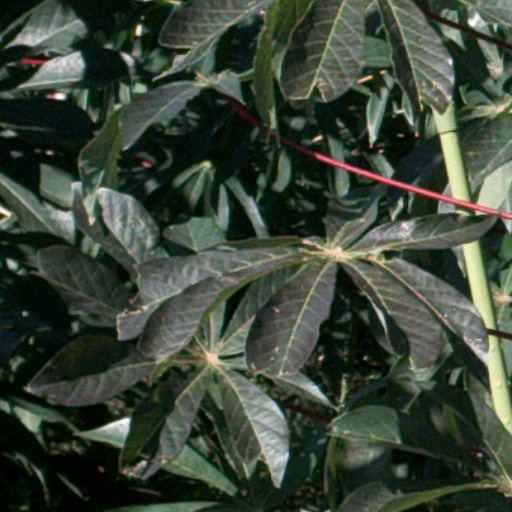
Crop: cassava